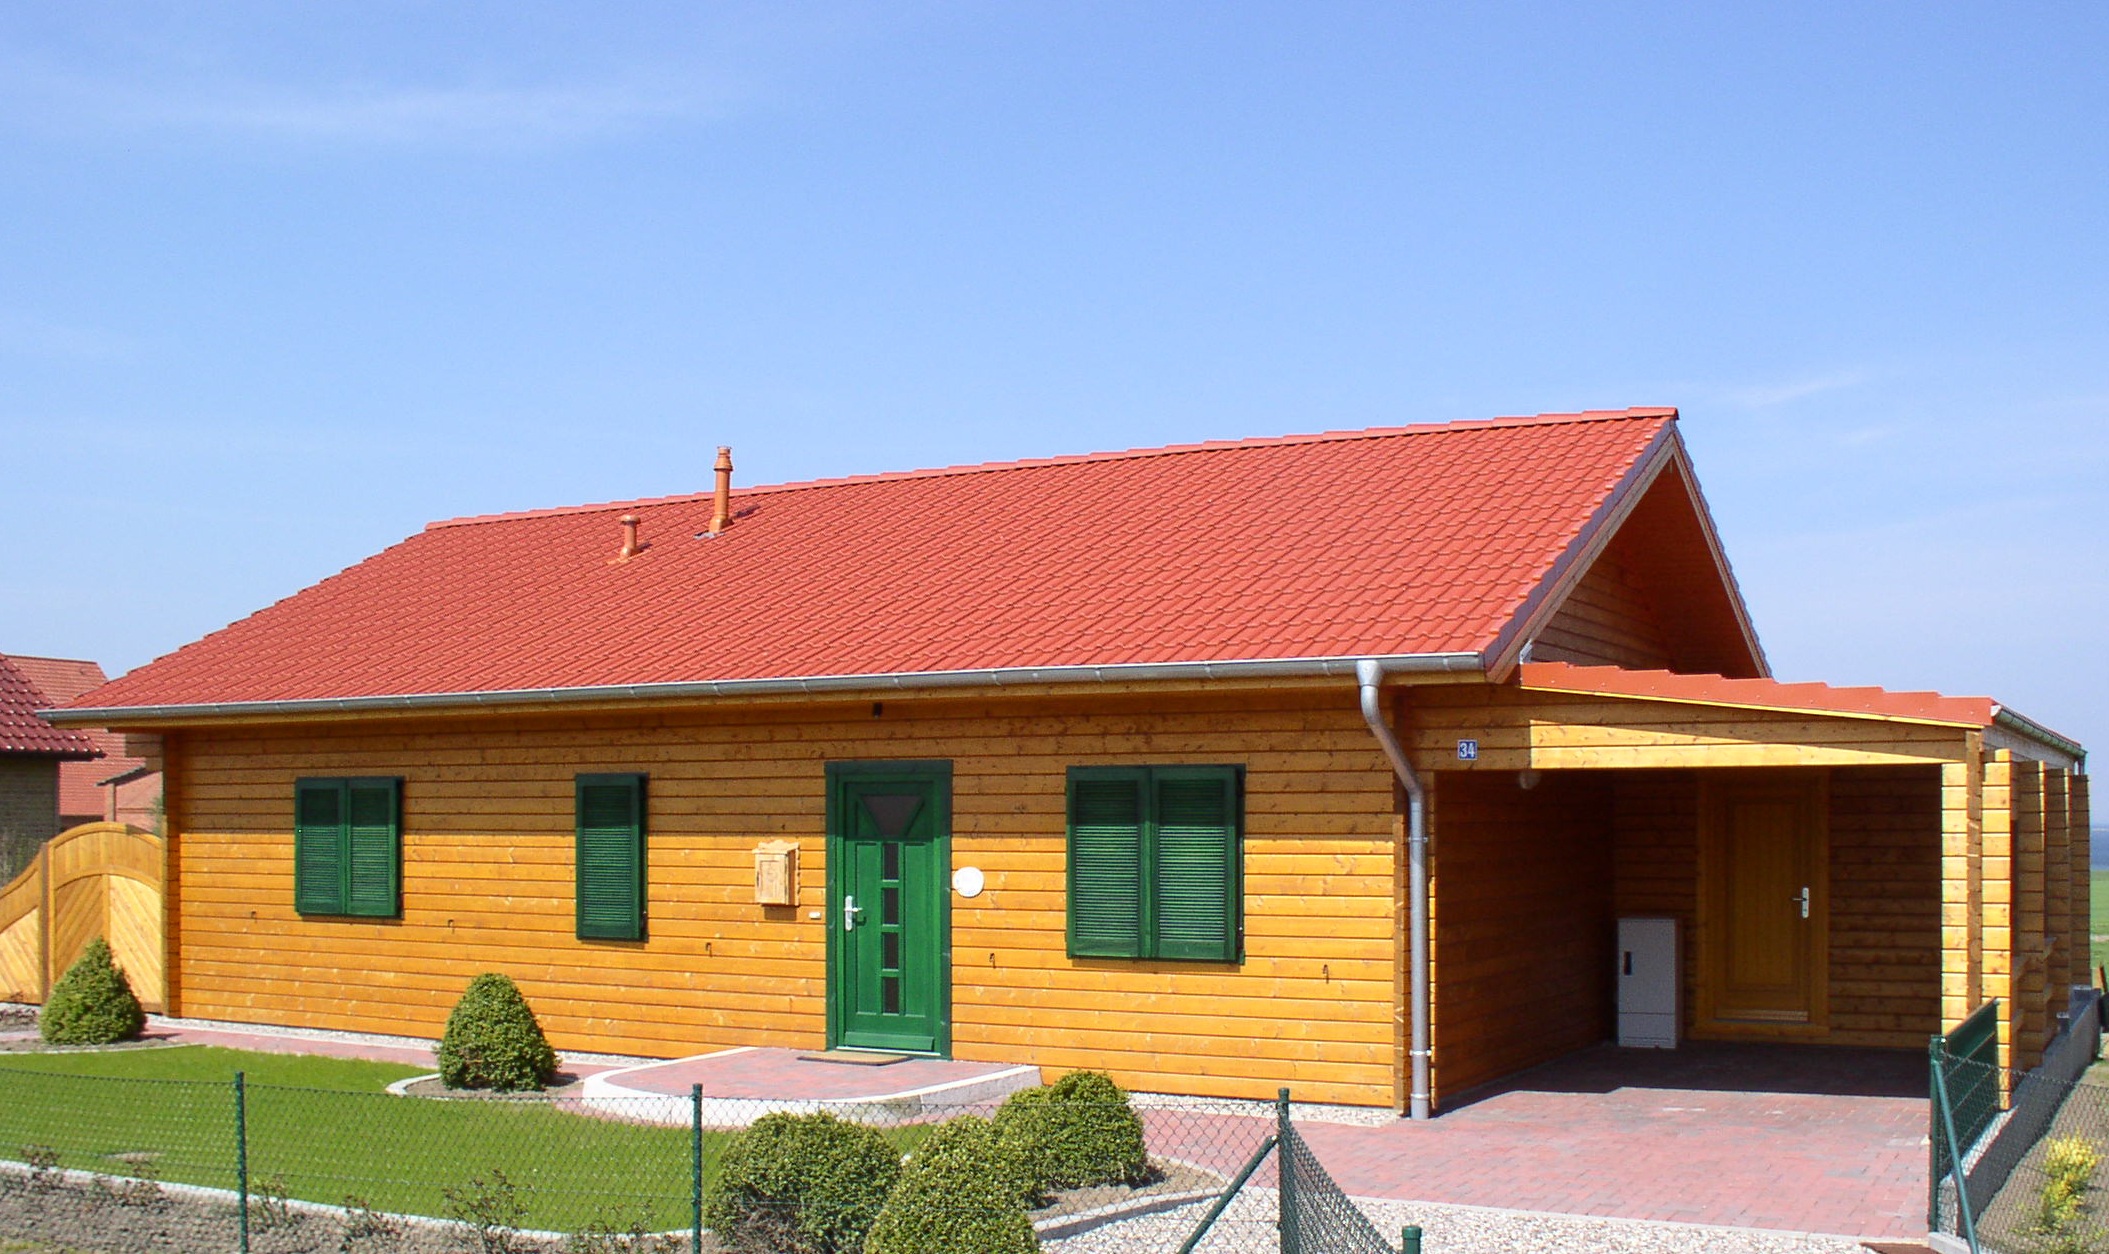
nature, wood, sun, warm, house, roof, building, home, cottage, facade, property, wooden structure, estate, siding, real estate, block house, construction material, residential area